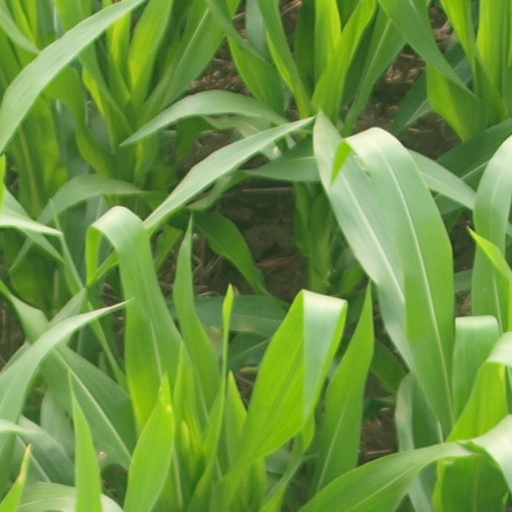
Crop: maize; corn